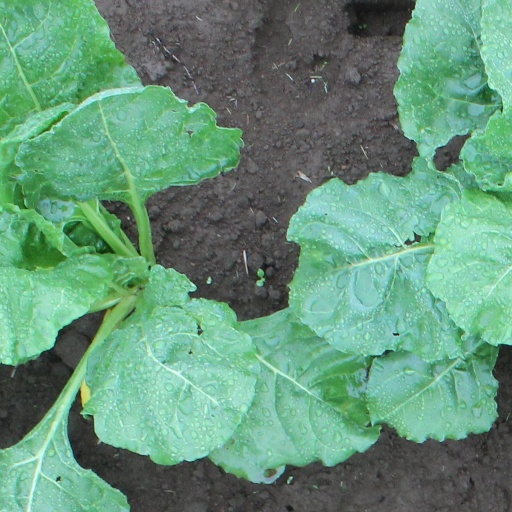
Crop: sugar beet